Mary O'Hagan

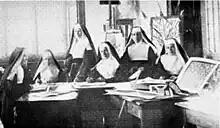
The designers of the lace photographed in 1889

While the school was being built, from the existing building once used as a work house, there was employment for the men in the area. O'Hagan set up an industrial school with courses designed to improve the local women's ability to have employment, or a trade and craft where they could sell their products. She set up classes for lace, embroidery, drawing and design for the girls. When the building of the school was completed in 1864 and there was no further work for the men, the boys were taught drawing and design, and were trained in leatherwork, woodcarving and plasterwork. By 1869 the sales figures for the goods the students were producing had reached £500 per annum. Kenmare lace or “Point d’Irelandaise” became highly sought after and popular until the end of the First World War.